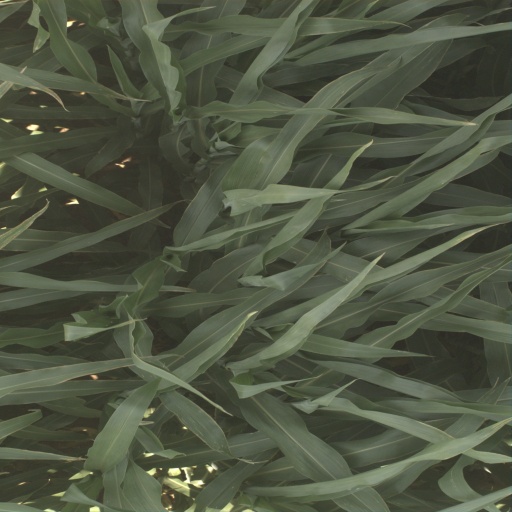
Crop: sorghum